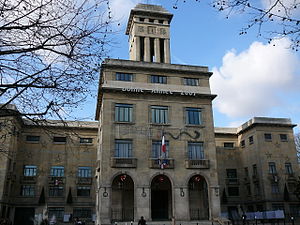
Montreuil / Demografi
Rådhuset i Montreuil
Montreuil er en kommune og by i Frankrig, beliggende i regionen Île-de-France som største by i departementet Seine-Saint-Denis. Den ligger mod syd i departementet og grænser op til byen Paris og til departementet Val-de-Marne. På fransk betegnes indbyggerne Montreuillois.